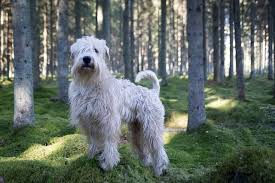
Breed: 235-n000090-soft_coated_wheaten_terrier